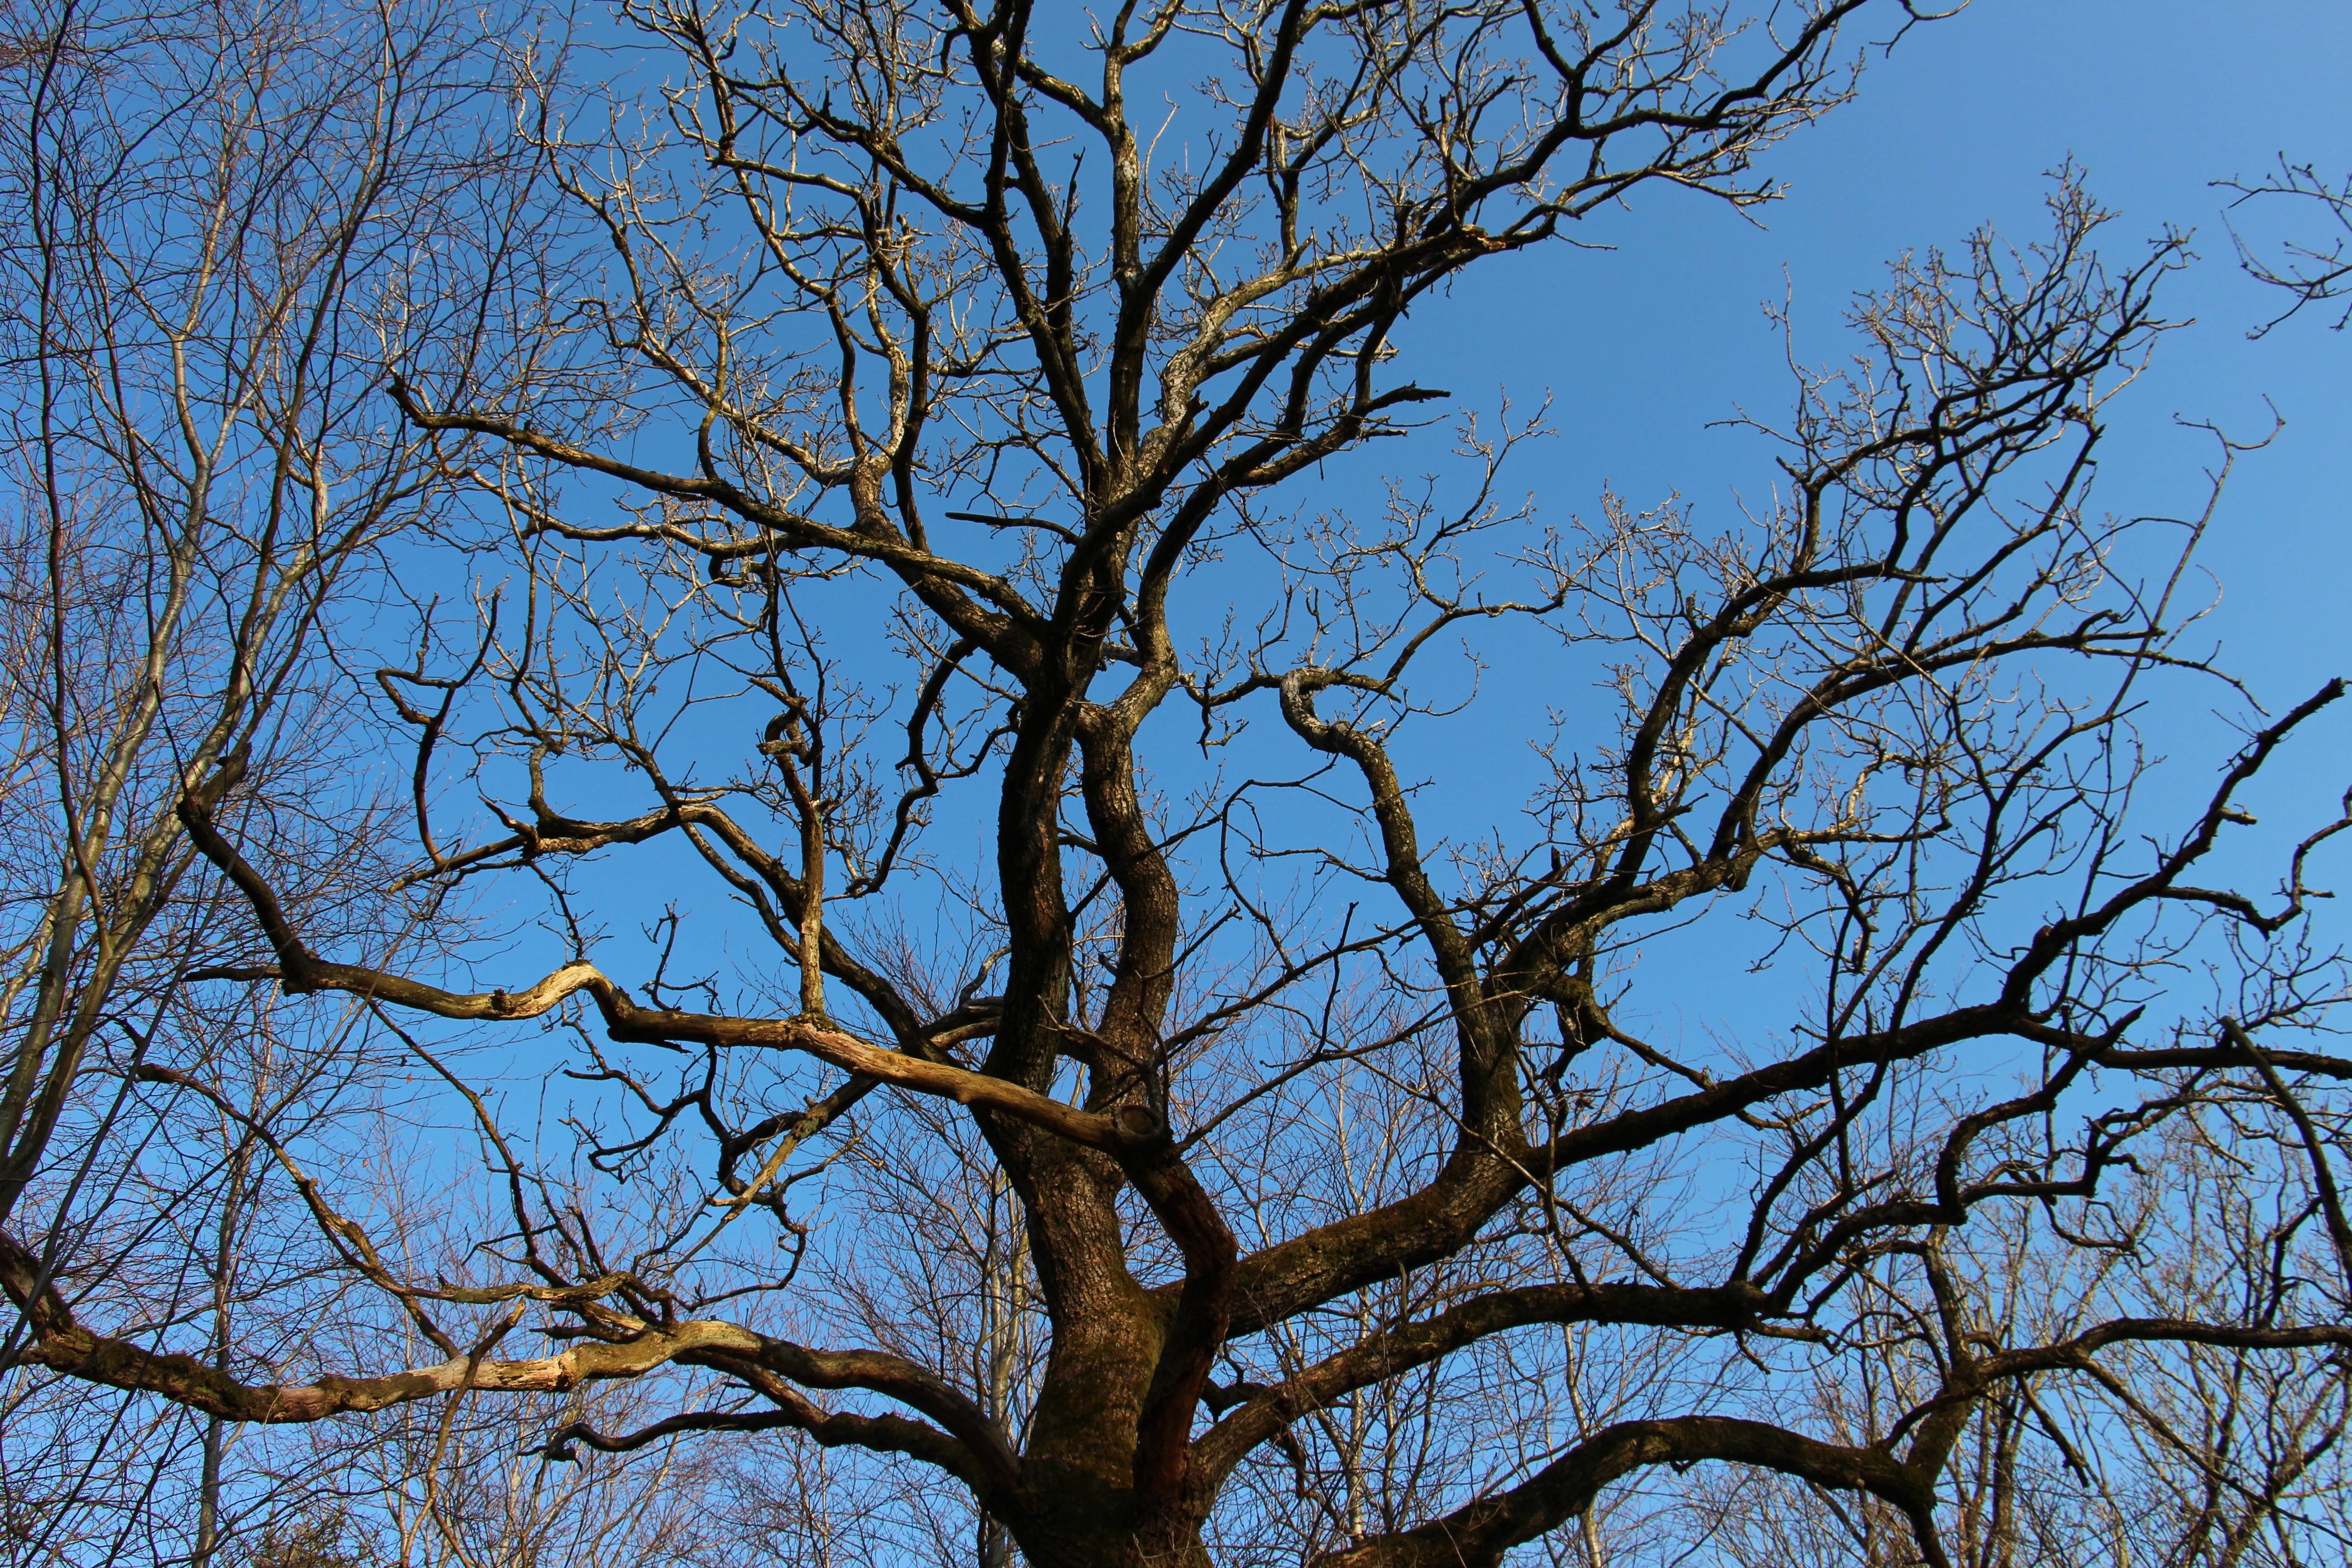
tree, branch, winter, plant, sky, wood, sunlight, leaf, fall, flower, autumn, season, woody plant